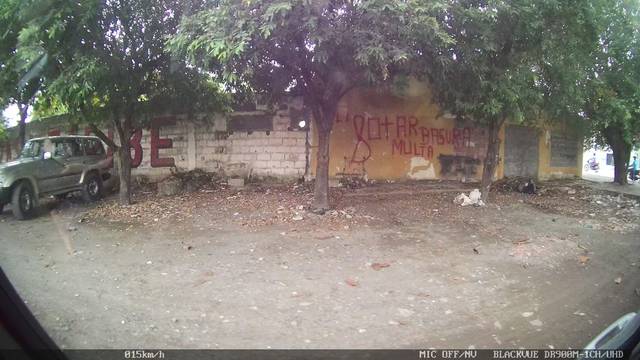
Region: Colombia
Coordinates: 8.748, -75.889